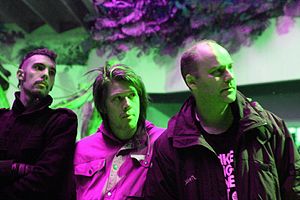
Schweppenhäuser/Thomsen
Schweppenhäuser/Thomsen & Morten Søndergaard i abegrotten i Zoologisk have i København, 2007. Foto: Marianne Toft
Schweppenhäuser/Thomsen &amp; Morten Søndergaard fotograferet af Marianne Toft i abegrotten i Zoologisk have i København
"Schweppenhäuser/Thomsen er en dansk elektronisk musikduo, som udgøres af Jakob Schweppenhäuser og Emil Thomsen og er baseret i Aarhus. Deres musik rummer både elementer af elektronika og kompositionsmusik. En stor del af deres produktion er knyttet til samarbejdet med digteren Morten Søndergaard, med hvem de har udgivet albummet Hjertets abe sparker sig fri samt 30 minutters-værket Superpositionsprincippet. Førstnævnte er bl.a. blevet kaldt ""noget af den mest intelligente digital-arkitektur, der er hørt i dette årti"" og blev belønnet med DR P2's Lyt til Nyt-pris 2008. I 2017 præsenterede Schweppenhäuser/Thomsen & Morten Søndergaard et nyt værk, SPEOS, ved to kvadrofoniske koncerter på hhv. Radar i Aarhus og Jazzhouse i København.